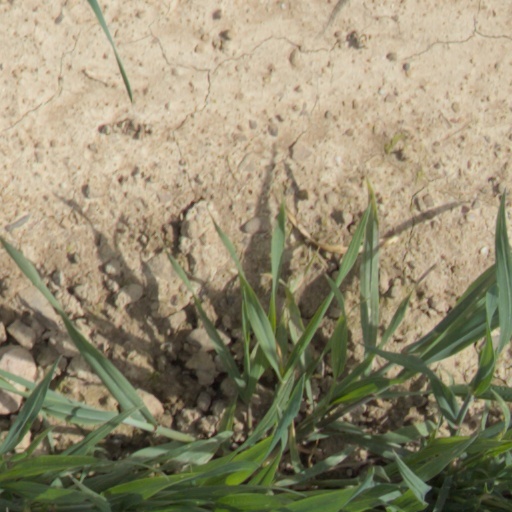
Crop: wheat